Demi Moore

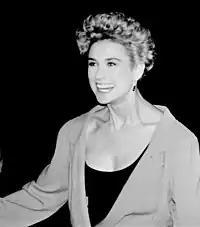
Moore at the 1990 Deauville American Film Festival

Moore's film career took off in 1984 following her appearance as the teenage daughter of a businessman (played by Michael Caine) in the sex comedy "Blame It on Rio". In "No Small Affair" (1984), she played the love interest of an amateur photographer, opposite Jon Cryer. Sheila Benson of "Los Angeles Times" called her "the movie's revelation", asserting that she was "gamine, molten, wild, tragicomic and genuinely affecting." Her commercial breakthrough came with her role as an uninhibited banker in Joel Schumacher's yuppie drama "St. Elmo's Fire" (1985). Having lobbied for her casting, the director urged her to go to rehab before shooting and hired a full-time sober companion during production. The film received negative reviews, but was a box office success and brought her widespread recognition. Because of her association with that film, she was often listed as part of the Brat Pack, a label she felt was "demeaning".